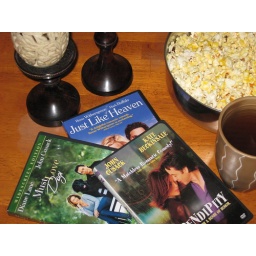
chick flicks, buttery popcorn and a cup of hot spiced apple cider by candle light.